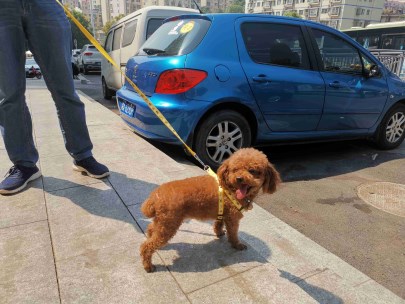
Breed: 2925-n000114-toy_poodle